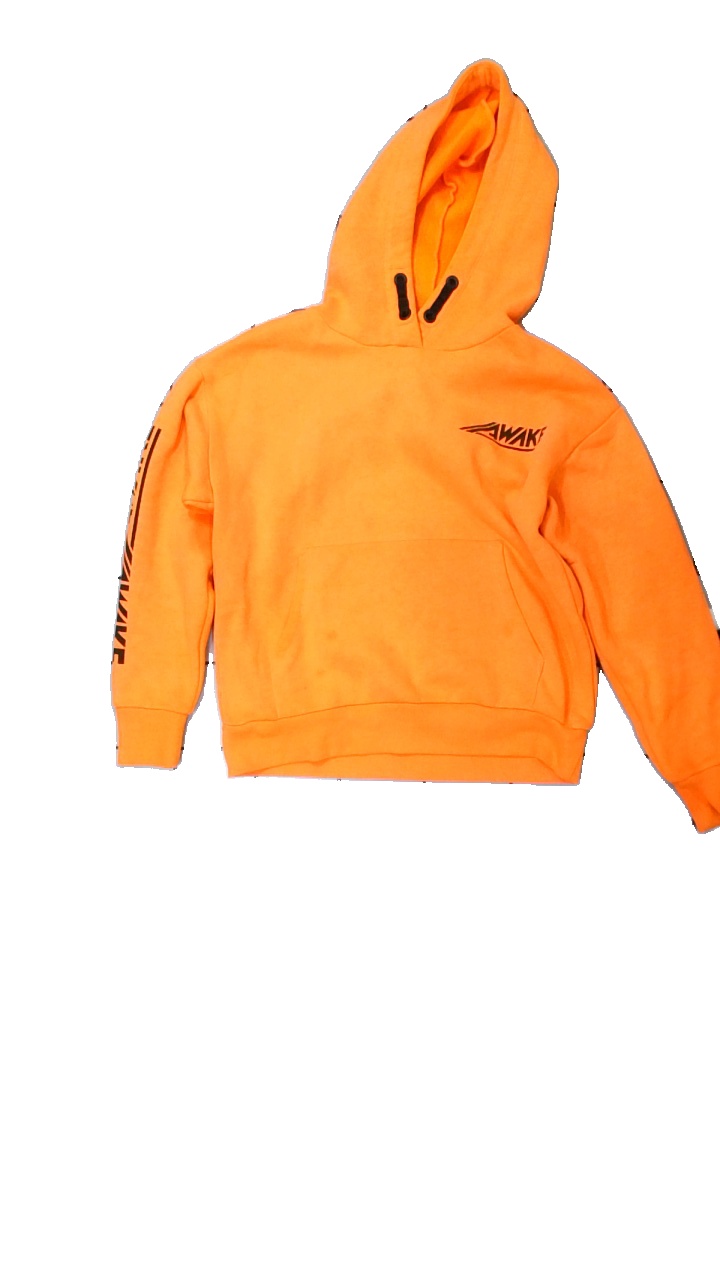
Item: Hoodie (Children)
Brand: Lindex
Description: orange hoodie med text på, nopprig och fläckar fram
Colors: Orange, Black
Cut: Regular
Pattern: Other
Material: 77% polyester 23% cotton
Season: All
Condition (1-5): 1
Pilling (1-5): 2
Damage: fläckar
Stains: Major
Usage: Export
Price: <50